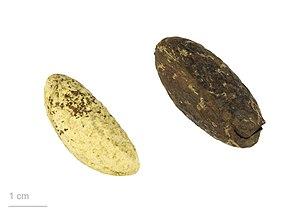
Garcinia kola, appelé « Bitter cola » au Cameroun, est une espèce de plantes à fleurs dans la famille Clusiaceae ou Guttiferae qu'on rencontre au Bénin, au Cameroun, en République démocratique du Congo, en Côte d'Ivoire, au Gabon, au Ghana, au Libéria, au Nigeria, au Sénégal, en Sierra Leone au Togo et en Gambie. Son habitat naturel est la forêt humide de basse altitude subtropicale ou tropicale. Depuis des siècles, les fruits, les graines et l'écorce de Garcinia cola sont utilisés dans la médecine traditionnelle pour traiter la toux ou la fièvre.